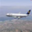
Label: airplane